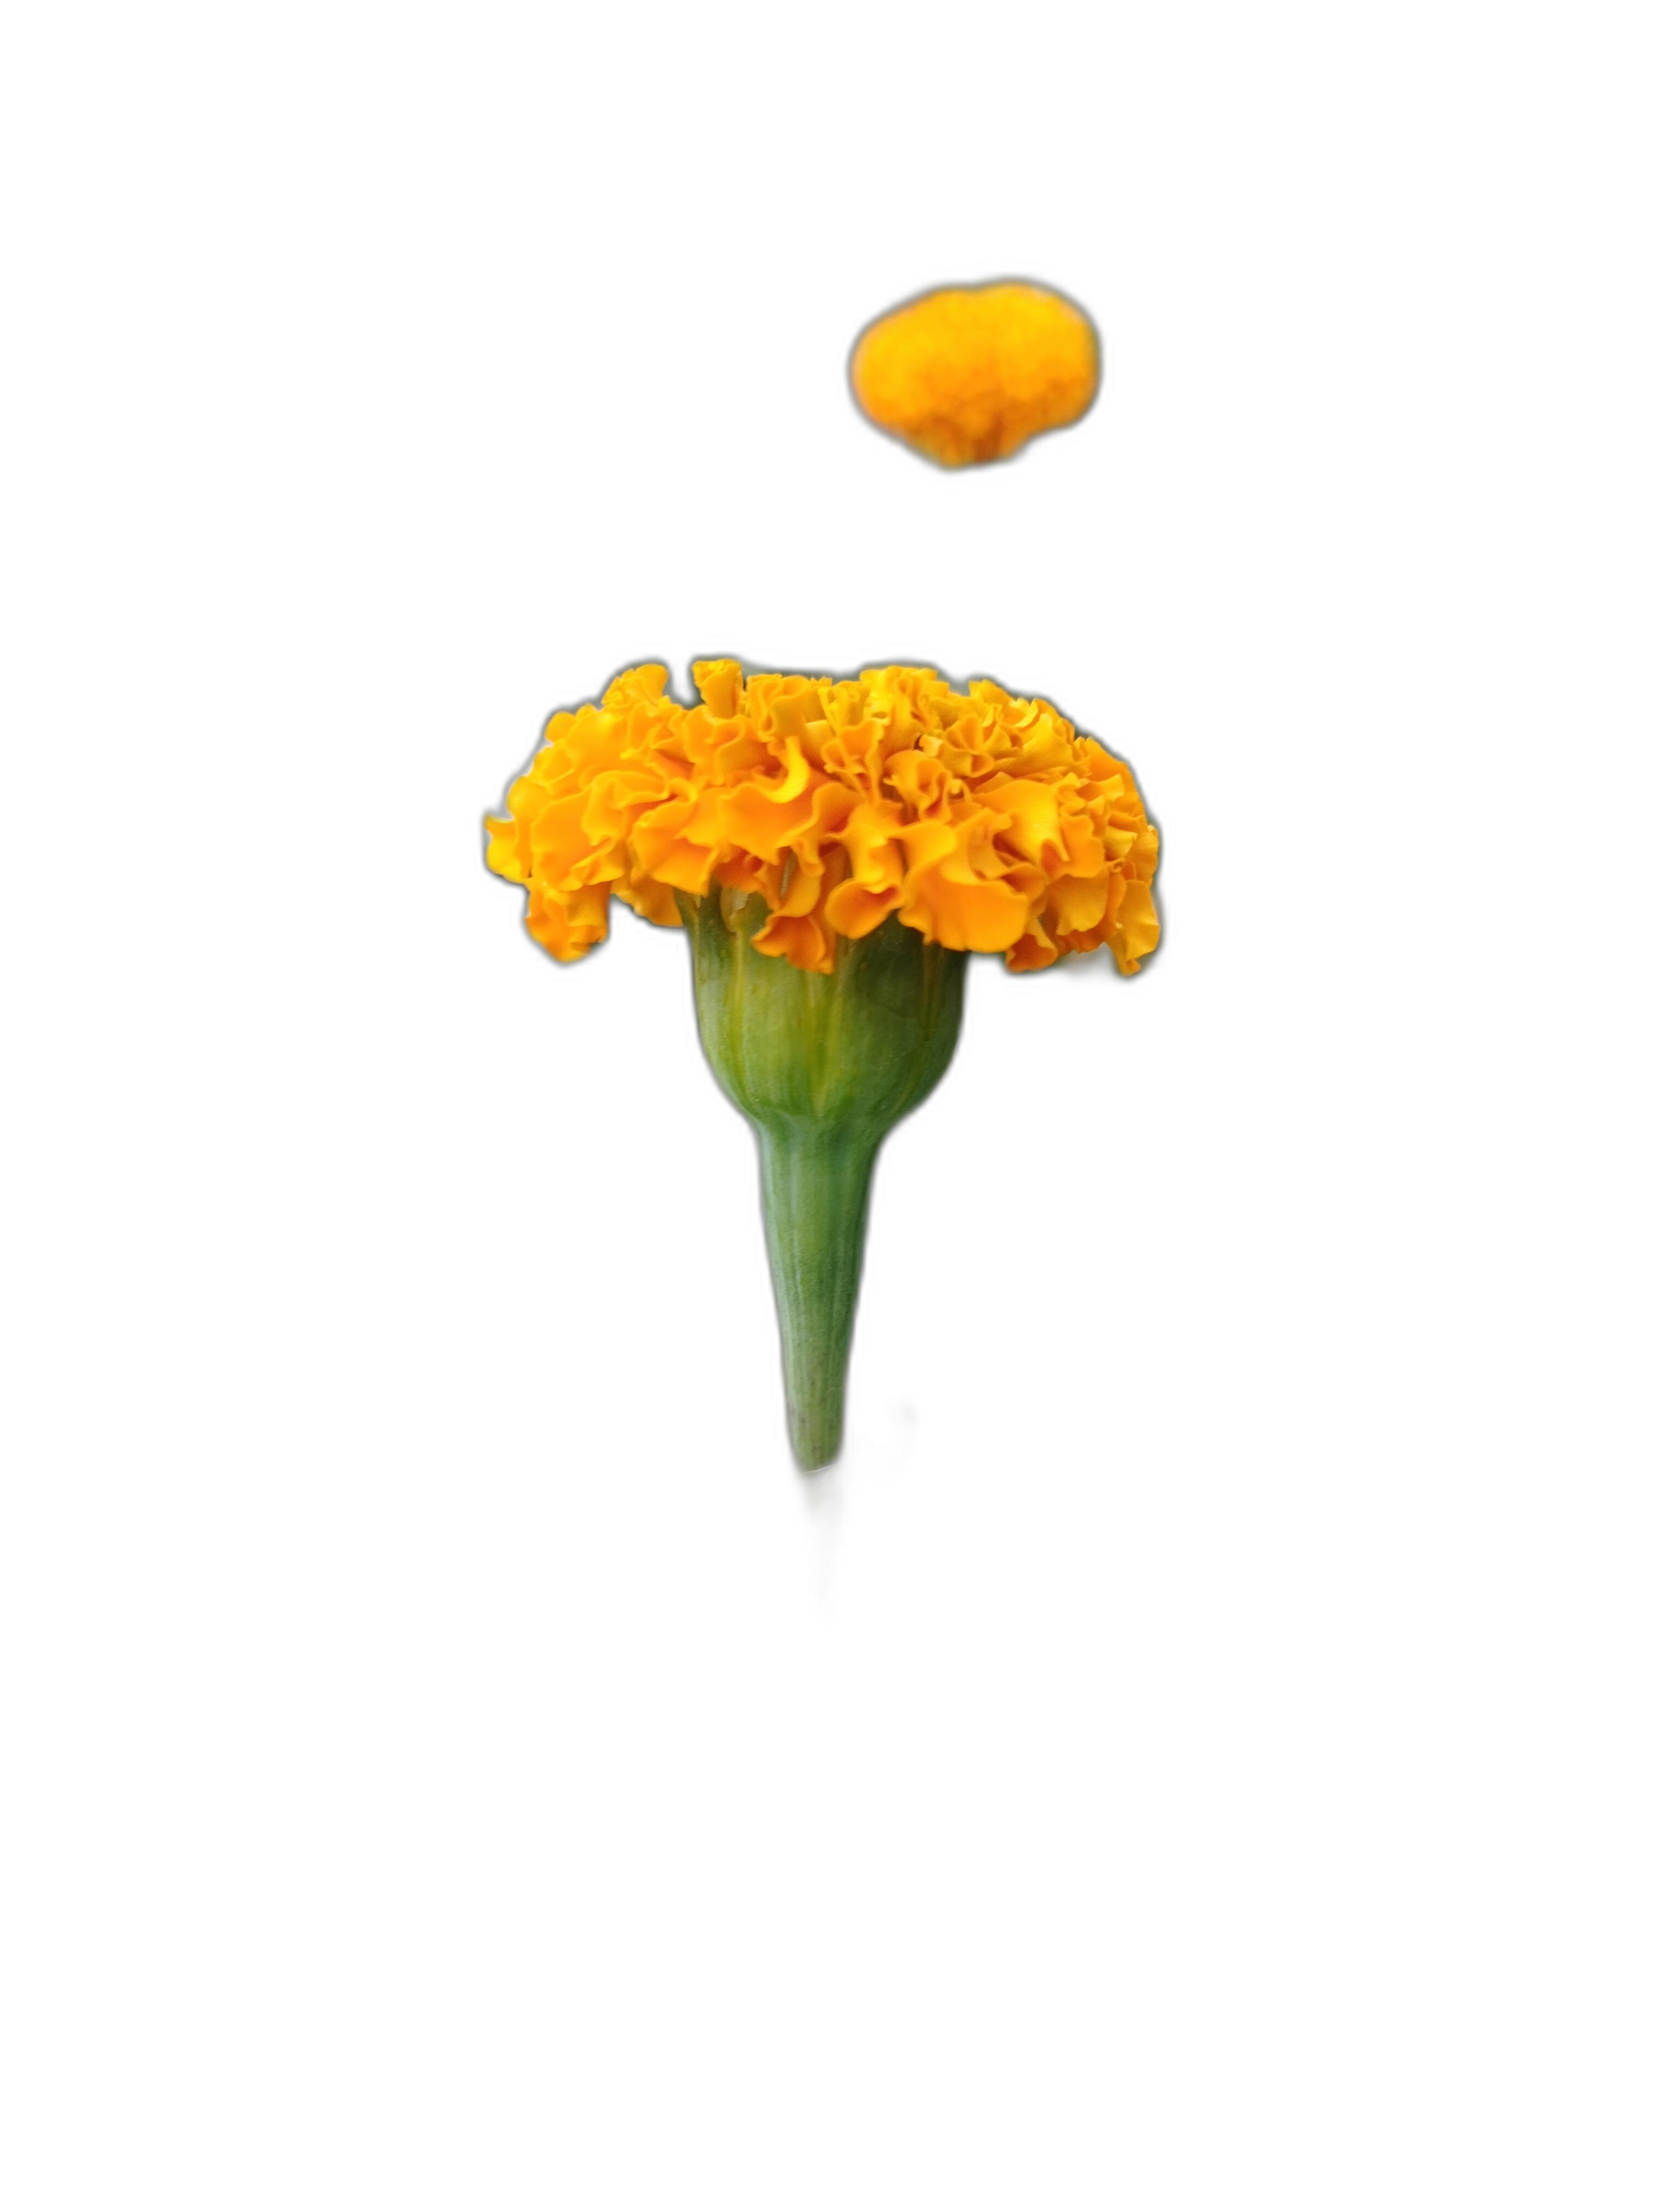
Label: Marigold